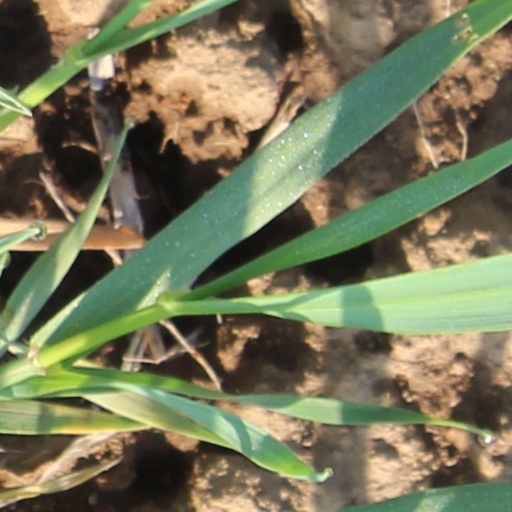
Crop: wheat